North Atlantic Igneous Province

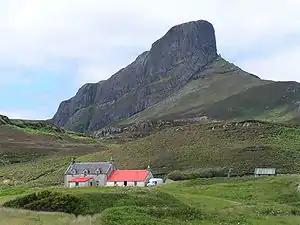
An Sgurr, Eigg – largest exposed piece of pitchstone in the UK

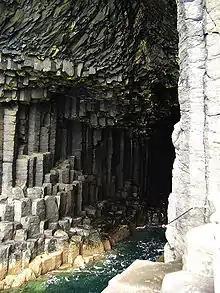
Basalt columns inside Fingal's Cave

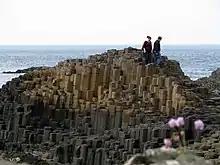
Giant's Causeway – polygonal basalt pavement

The NAIP is made up of both onshore and offshore basalt floods, sills, dykes, and plateaus. Dependent upon various regional locations, the NAIP is made up of MORB (Mid Ocean Ridge Basalt), alkali basalt, tholeiitic basalt, and picrite basalt.